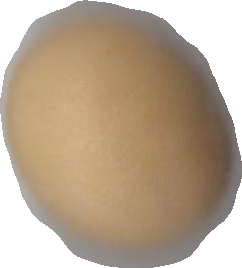
Variety: Grobogan